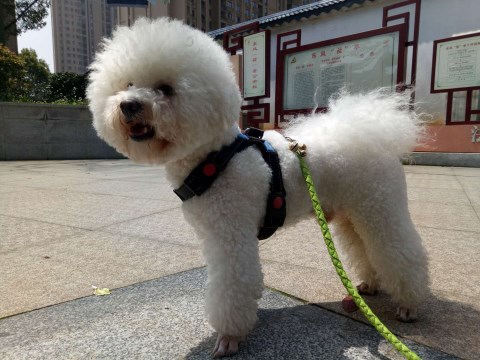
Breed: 3083-n000117-Bichon_Frise